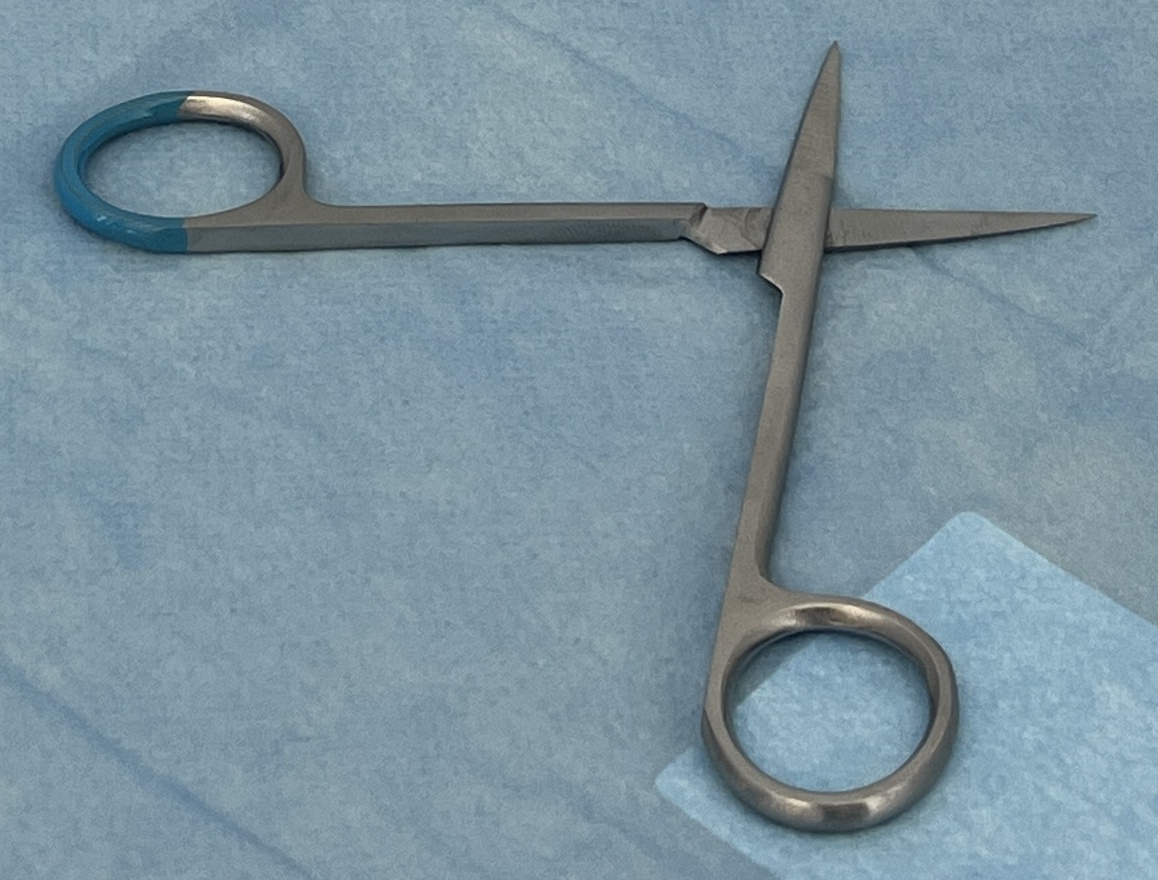
Hinged instrument state: open